Nabil Crismatt

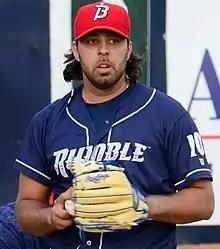
Crismatt with the Binghamton Rumble Ponies in 2018

On May 31, 2012, Crismatt signed with the New York Mets and made his professional debut that same season for the Dominican Summer League (DSL) Mets. In 19 relief appearances he had a 4–0 record with a 4.26 Earned Run Average (ERA). He remained with the DSL Mets in 2013, where he compiled a 4–2 record and 1.33 ERA in relief innings pitched and 2014 with the Gulf Coast League (GCL) Mets where he was 1–1 with a 2.25 ERA in 19 games out of the bullpen. In 2015, he pitched for the Kingsport Mets where he was 6–1 with a 2.90 ERA in 12 games (eight starts), and in 2016 he played with the Brooklyn Cyclones, Columbia Fireflies, and Binghamton Mets where he posted a combined 1–4 record and 2.47 ERA in innings pitched. Crismatt spent 2017 with the St. Lucie Mets where he was 6–13 with a 3.95 ERA in 26 games (25 starts).